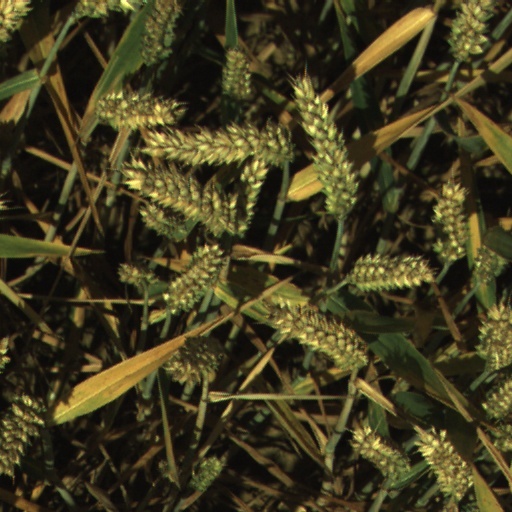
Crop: wheat